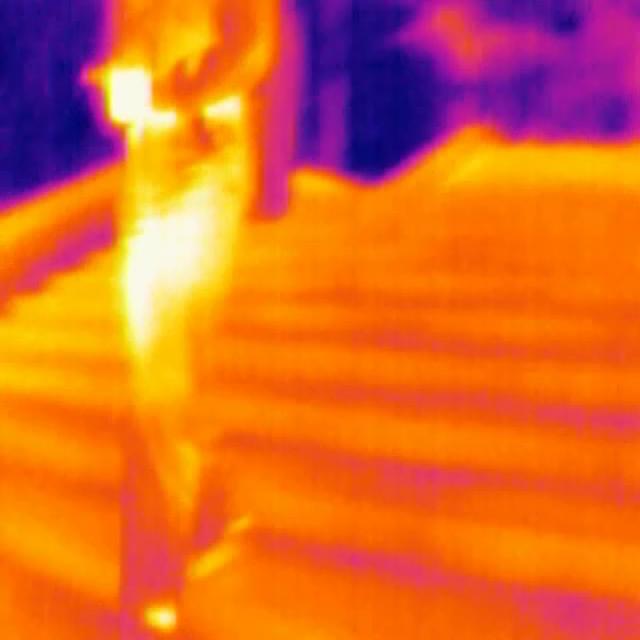
Detected objects:
label: person